Franciszek Koprowski

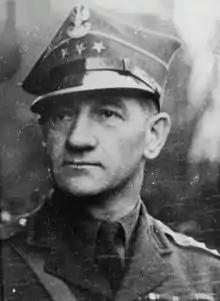
Franciszek Koprowski (1925-1939)

Franciszek Koprowski (11 October 1895 – 2 June 1967) was a Polish military officer and modern pentathlete. He competed at the 1928 Summer Olympics.